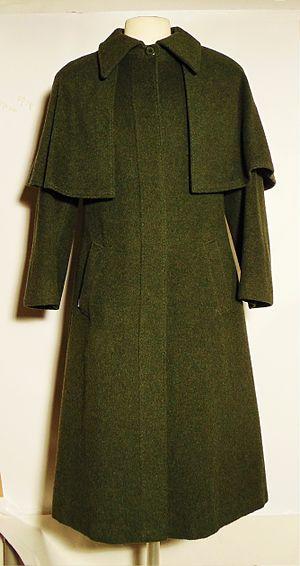
Le loden est un tissu de laine imperméable typique du Tyrol, du sud de l'Allemagne et de la province de Bolzano.